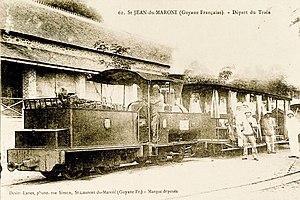
St Jean-du-Maroni (Guyane Francaise) - Depart du Train